Naftali Bennett

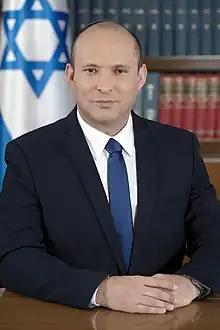
Official portrait, 2021

Naftali Bennett (born 25 March 1972) is an Israeli politician and businessman who served as the prime minister of Israel from 13 June 2021 to 30 June 2022, and as the alternate prime minister from 1 July to 8 November 2022. Bennett was the leader of the New Right party from 2018 to 2022, having previously led the religious Zionist and far-right political party The Jewish Home between 2012 and 2018.